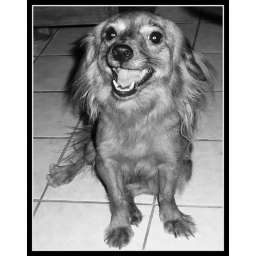
sweetheart in black and white